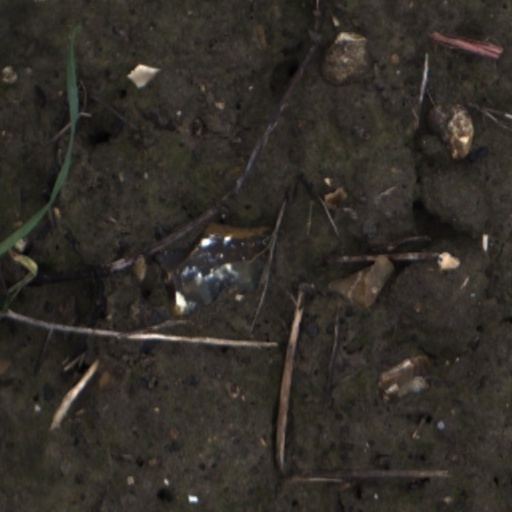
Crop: wheat